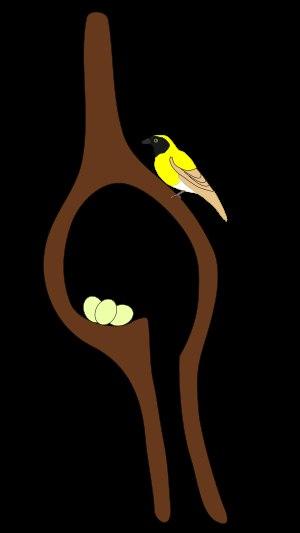
Le Tisserin Baya est une espèce de passereaux de la famille des Ploceidae, endémique d'Asie. Ils sont remarquables par leurs nids, constructions complexes faites de lanières d'herbes tressées et suspendues aux arbres, qui leur vaut, comme à d'autres Plocéidés, l'appellation de tisserins.